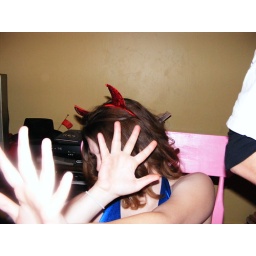
devil in a blue dress